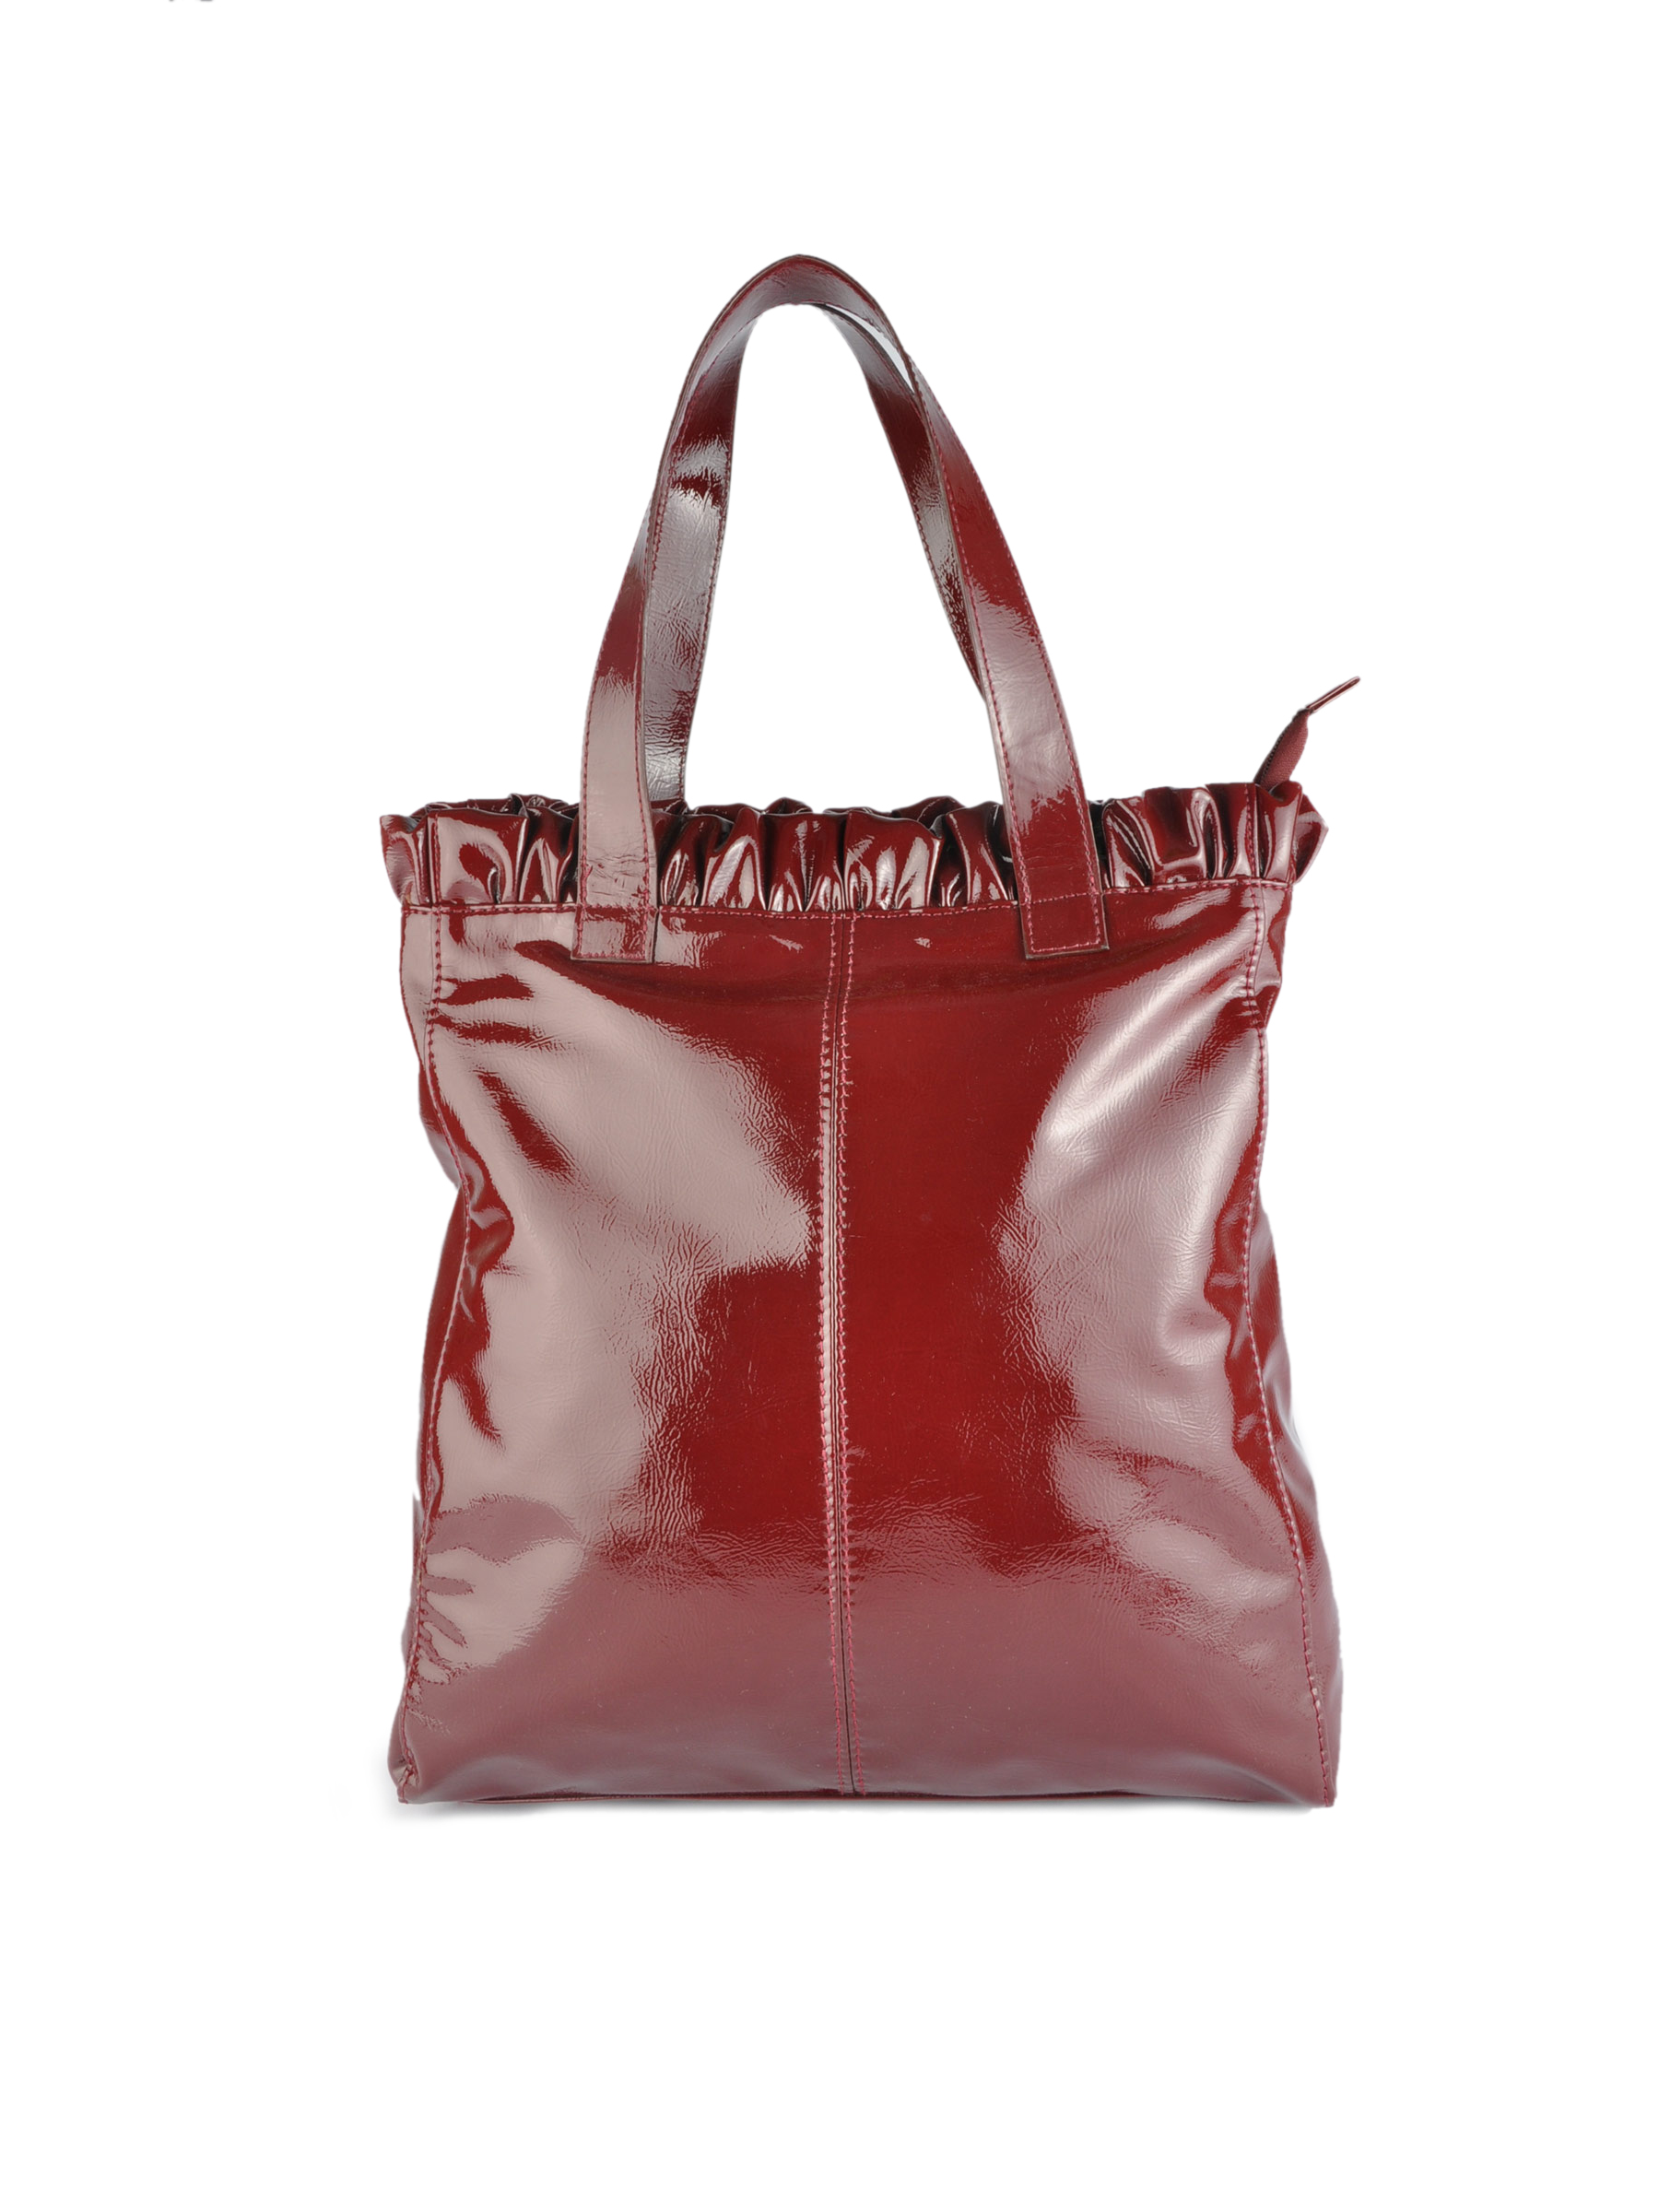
United Colors of Benetton Women Solid Maroon Handbags
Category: Accessories / Bags / Handbags
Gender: Women
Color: Maroon
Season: Summer 2011
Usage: Casual